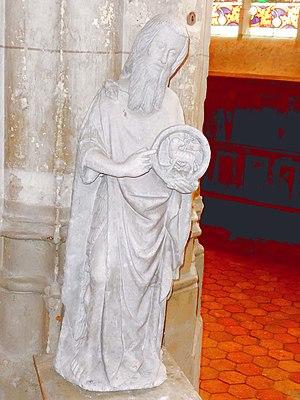
Statue de saint Jean-Baptiste, patron de l'église.
L'église Saint-Jean-Baptiste est une église catholique paroissiale située à Chaumont-en-Vexin, en France. Elle est bâtie un peu à l'écart du centre du bourg sur le flanc oriental de la butte du vieux château, et l'on peut uniquement y accéder par des escaliers. L'église Saint Jean-Baptiste représente le principal édifice religieux du Vexin français qui date entièrement du XVIᵉ siècle. C'est un édifice très homogène de style gothique flamboyant, construit sous une seule campagne entre 1530 environ et 1554. Seules les clés de voûte, certains éléments du décor du portail du croisillon nord et le clocher affichent le style de la Renaissance ; cependant, le clocher est resté inachevé, et le second clocher et la première travée de la nef avec la façade occidentale n'ont jamais été construits. À l'extérieur, le portail du croisillon nord avec son élégant décor flamboyant constitue l'élément le plus remarquable. L'intérieur est vaste et lumineux, et la modénature s'avère complexe et original.